Plaridel Bypass Road

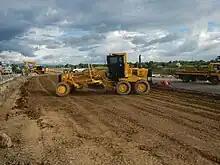
Plaridel Bypass Road under construction in San Rafael, 2017

The first phase of the road project, a 14-kilometer segment between NLEX and Plaridel, was opened in March 2012 and funded through Japan's official development assistance.